Stickney (crater)

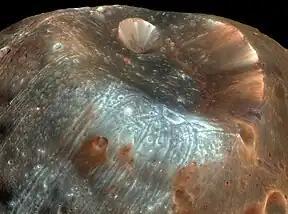
Heavily saturated false color image of Stickney with the smaller crater Limtoc within it, as seen by MRO on 23 March 2008.

Stickney is the largest crater on Phobos, which is a satellite of Mars. It is in diameter, taking up a substantial proportion of the moon's surface.